Yakovlev AIR-5

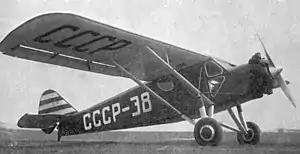

The Yakovlev AIR-5 was a prototype Soviet single-engined cabin monoplane designed by the Yakovlev design bureau. The AIR-5 was a high-wing strut-braced monoplane with a Wright J-4 Whirlwind engine. It had a tubular steel fuselage, wooden wings and an enclosed cabin for a pilot and three passengers.